Elves in Middle-earth

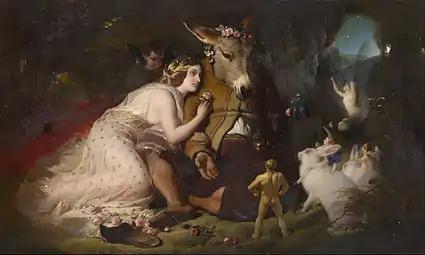
Victorian era Fairy painting: Edwin Landseer, "Scene from A Midsummer Night's Dream. Titania and Bottom", 1851

By the late 19th century, the term 'fairy' had been taken up as a utopian theme, and was used to critique social and religious values, a tradition which Tolkien and T. H. White continued. One of the last of the Victorian Fairy-paintings, "The Piper of Dreams" by Estella Canziani, sold 250,000 copies and was well known within the trenches of World War I where Tolkien saw active service. Illustrated posters of Robert Louis Stevenson's poem "Land of Nod" had been sent out by a philanthropist to brighten servicemen's quarters, and Faery was used in other contexts as an image of "Old England" to inspire patriotism. By 1915, when Tolkien was writing his first elven poems, the words" elf", "fairy" and "gnome" had many divergent and contradictory associations. Tolkien had been gently warned against the term 'fairy', which John Garth supposes may have been due to its growing association with homosexuality, but Tolkien continued to use it. According to Marjorie Burns, Tolkien eventually but hesitantly chose the term "elf" over "fairy". In his 1939 essay "On Fairy-Stories", Tolkien wrote that "English words such as "elf" have long been influenced by French (from which "fay" and "faërie", "fairy" are derived); but in later times, through their use in translation, "fairy" and "elf" have acquired much of the atmosphere of German, Scandinavian, and Celtic tales, and many characteristics of the "huldu-fólk", the "daoine-sithe", and the "tylwyth-teg"."